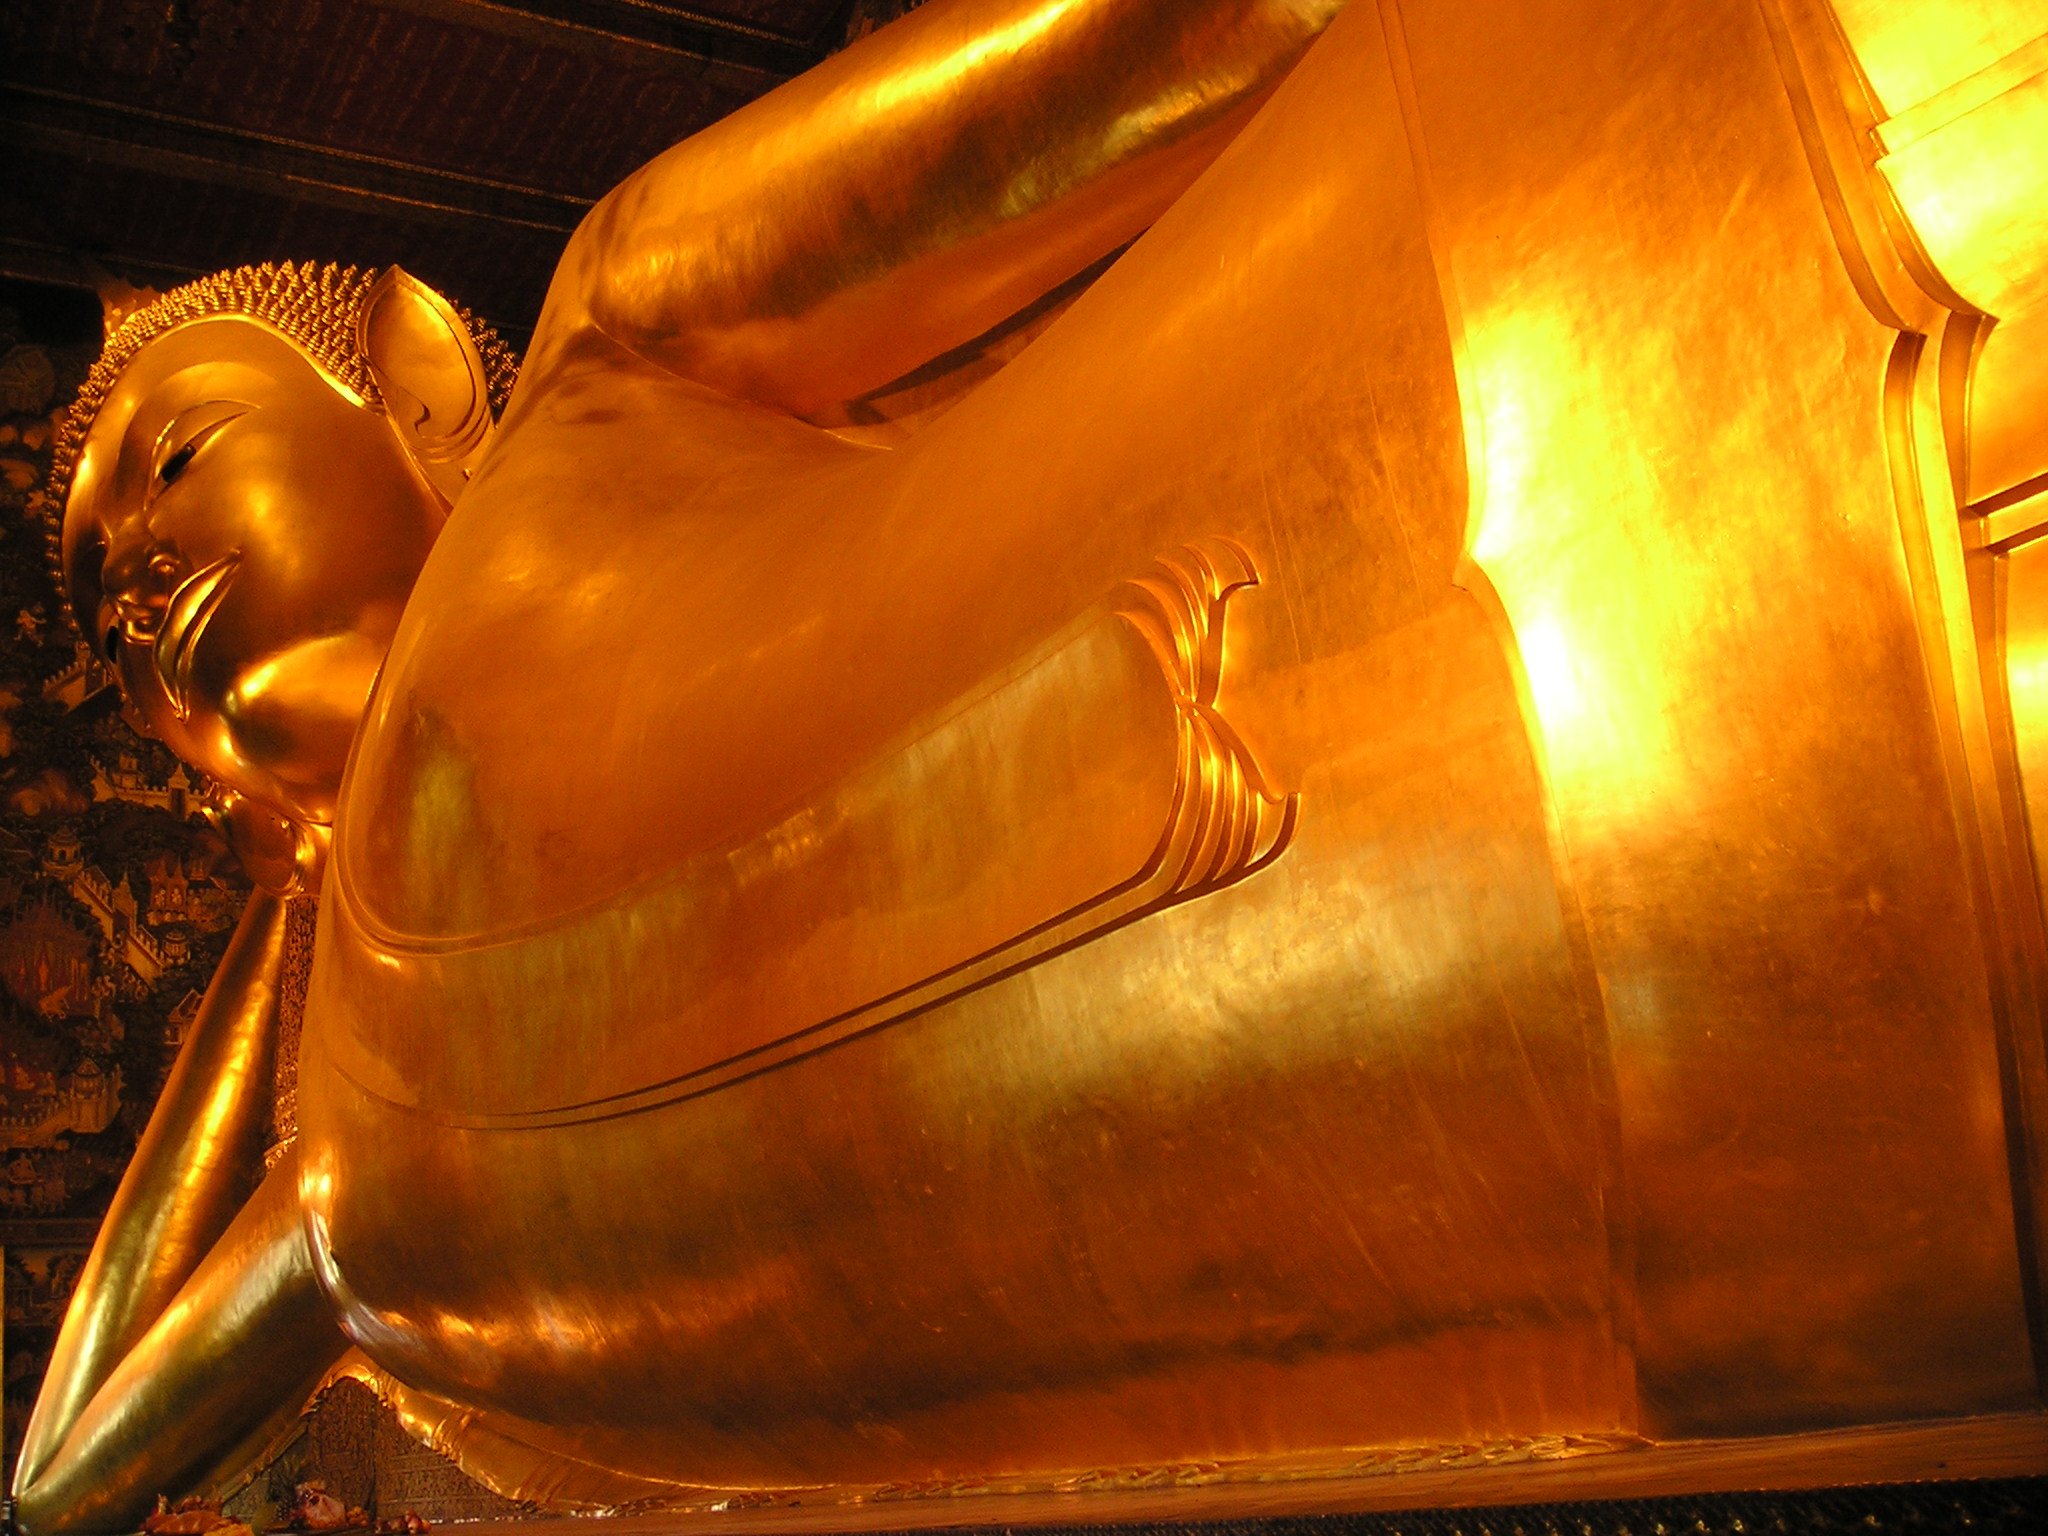
asia, thailand, gold, temple, buddha, large, huge, carving, southeast, so